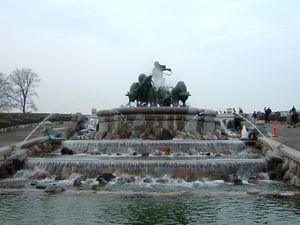
Dans la mythologie nordique, Gefjon ou Gefion est une Ase. Elle est vierge et se fait servir par toutes celles qui meurent vierges.